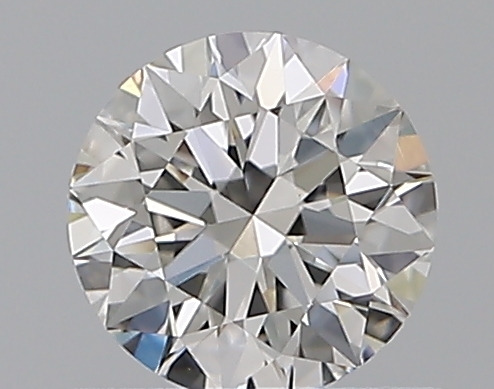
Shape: round
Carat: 0.55
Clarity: VS2
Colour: F
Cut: EX
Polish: EX
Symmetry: EX
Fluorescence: N
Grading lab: GIA
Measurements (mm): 5.25 x 5.27 x 3.28